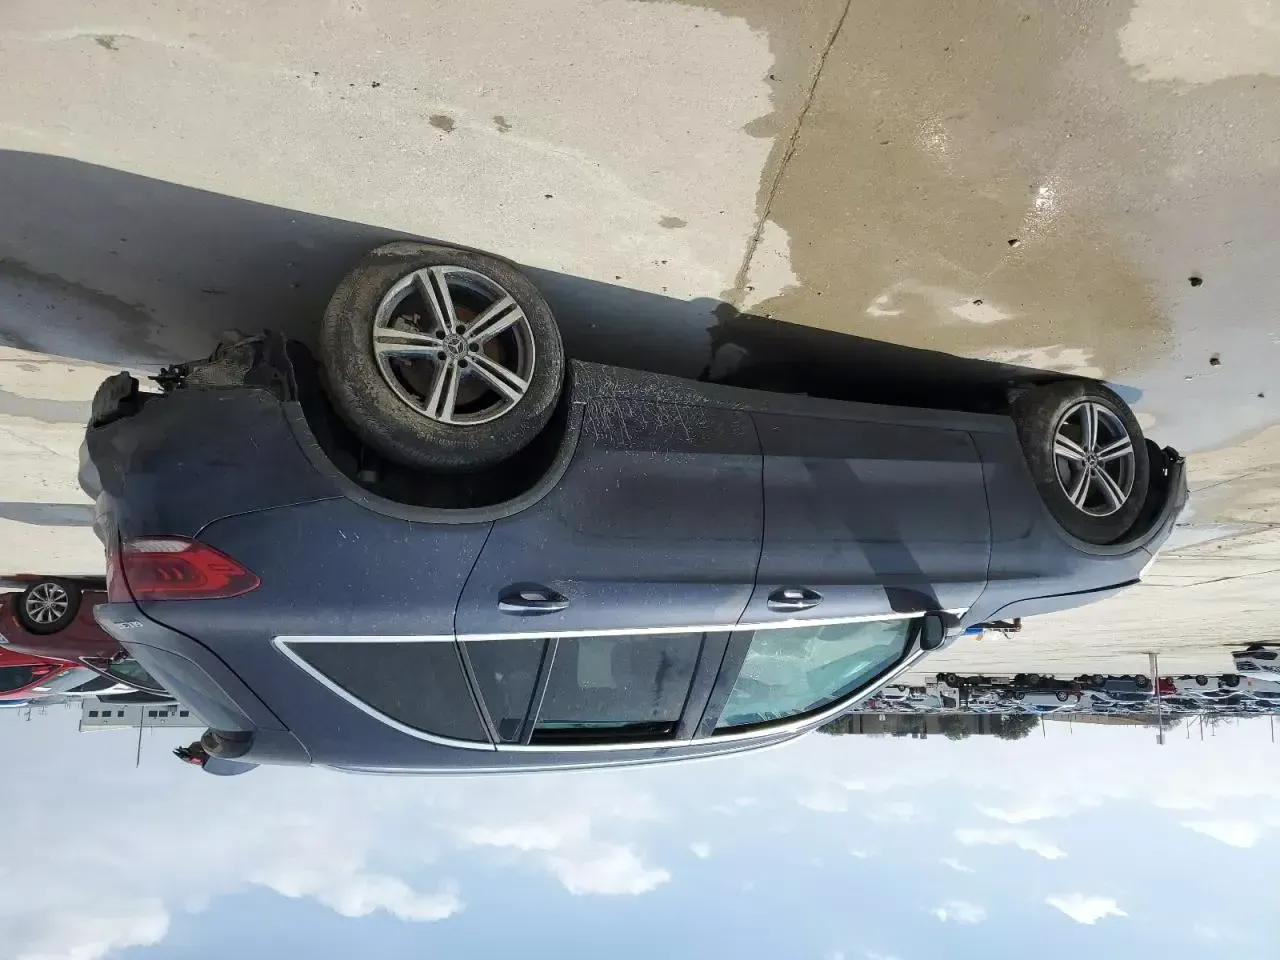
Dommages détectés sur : aile avant gauche, porte arrière gauche, aile arrière gauche, feu arrière droit, feu arrière gauche, pare-choc arrière, plaque d'immatriculation arrière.
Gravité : majeur